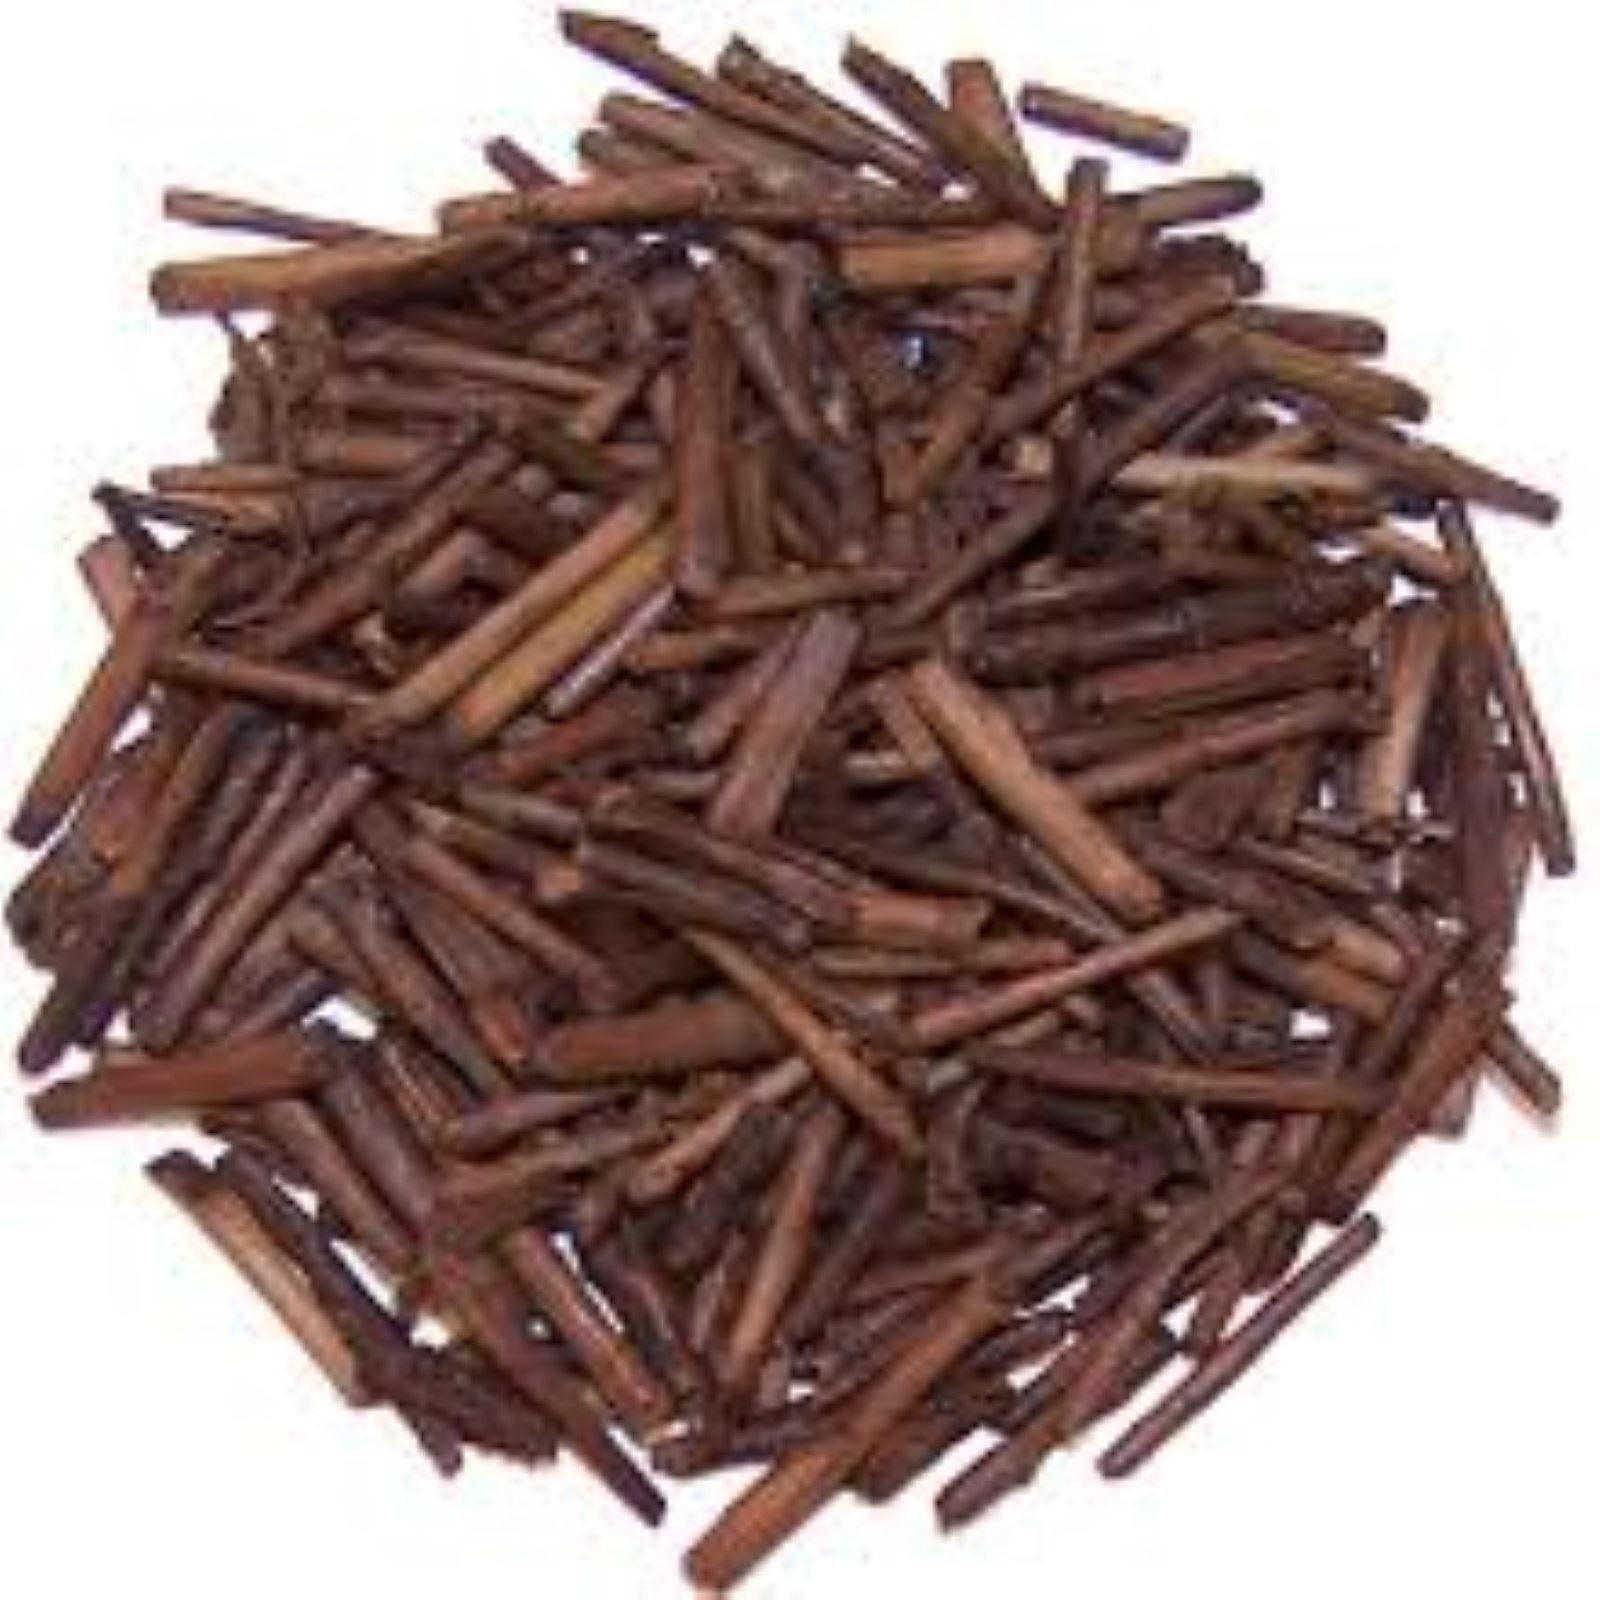
Item Name: Frontier Co-op Kukicha Twig, Certified Organic, Kosher | 1 lb. Bulk Bag | Camellia sinensis L.
Bullet Point: Disclaimer: This website is for informational purposes only. Always check the actual product label in your possession for the most accurate ingredient information due to product changes or upgrades that may not yet be reflected on our web site. These statements made in this website have not been evaluated by the Food and Drug Administration. The products offered are not intended to diagnose, treat
Product Description: Botanical Name: Camellia sinensis L.Caffeine: Contains CaffeineProduct Notes: This is roasted.Origin: JapanOrganic: QAI Certified OrganicKosher: KSA CertifiedCommon Name: Kukicha Twig TeaBar Code: 0-89836-01021-6
Value: 16.0
Unit: Ounce

Price: 41.86